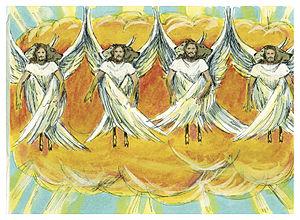
Illustration biblique du livre de la Ézéchiel chapitre 1 עברית: 1 האיור המקראי של change me! פרק हिन्दी: {{{hi}}} अध्याय change me! की पुस्तक की बाइबिल चित्रण Bahasa Indonesia: Ilustrasi Alkitab dari Kitab Yehezkiel pasal 1 Italiano: Illustrazione biblica del libro della change me! Capitolo 1 日本語: change me!1章の本の聖書の実例 Jawa: Ilustrasi Alkitab saking Kitab Yéhèzkièl pasal 1 한국어: change me! 1 장 장부의 성경 그림 Bahasa Melayu: Ilustrasi Alkitab dari Kitab Yehezkiel pasal 1